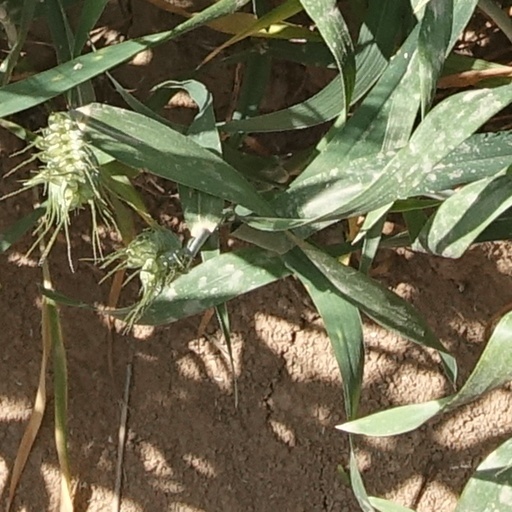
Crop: wheat